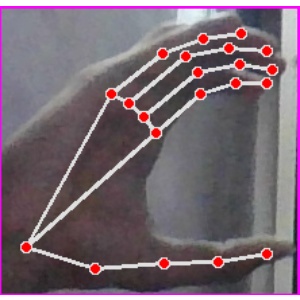
अक्षर: ऋ